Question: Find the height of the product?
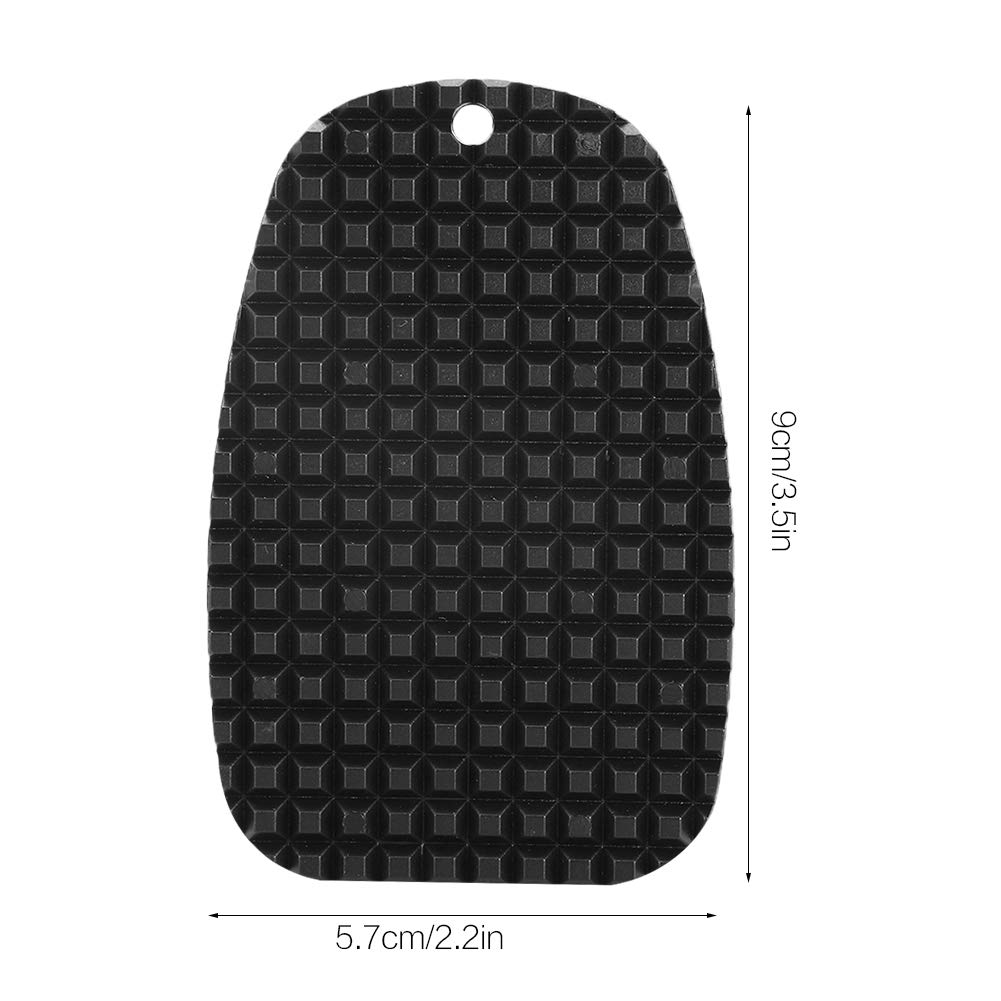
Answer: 9.0 centimetre